Pyrmont, Albany

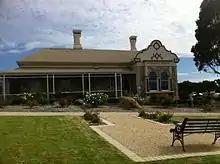
Pyrmont House front view

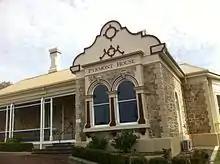
Pyrmont main facade

Pyrmont, also referred to as Pyrmont House, is a residence located on Serpentine Road in Albany in the Great Southern region of Western Australia. It is one of the oldest buildings in Albany.